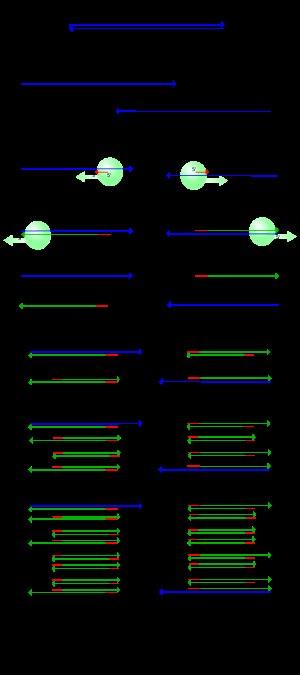
L’amplification en chaîne par polymérase ou réaction de polymérisation en chaîne ou encore test d'amplification des acides nucléiques est une méthode de biologie moléculaire d'amplification génique in vitro.
La biologie moléculaire est une discipline scientifique au croisement de la génétique, de la biochimie et de la physique, dont l'objet est la compréhension des mécanismes de fonctionnement de la cellule au niveau moléculaire. Le terme « biologie moléculaire », utilisé la première fois en 1938 par Warren Weaver, désigne également l'ensemble des techniques de manipulation d'acides nucléiques, appelées aussi techniques de génie génétique.